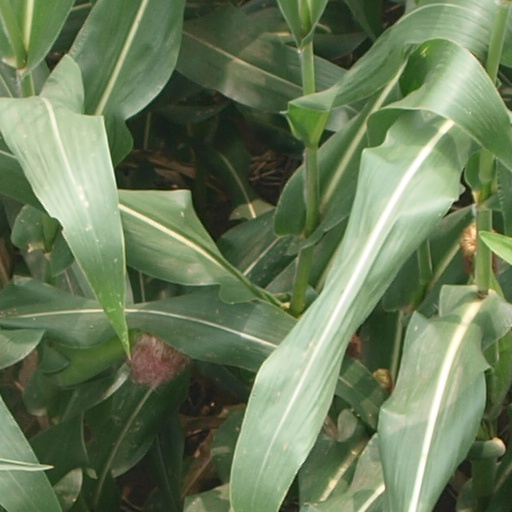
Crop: maize; corn